Agnes Chow arrest under National Security Law

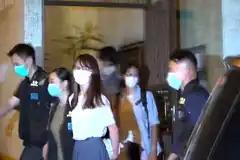
Agnes Chow was taken by police from her home

On 10 August 2020, Hong Kong pro-democracy activist Agnes Chow was arrested by Hong Kong police under Hong Kong national security law. Her arrest caused widespread controversy in the international community.